Thirty-fourth Amendment of the Constitution of Ireland

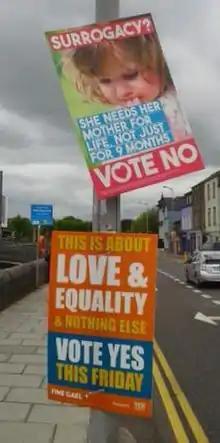
The "No" campaign raised surrogacy as an issue in the campaign, as on the upper poster by Mothers and Fathers Matter. The "Yes" campaign claimed this was irrelevant, as on the lower poster by Fine Gael.

Two referendums were held on 22 May 2015, on the marriage bill and another constitutional amendment, to reduce the age of candidacy for the presidency. Referendums need a simple majority of the votes cast to pass. A Dáil by-election in Carlow–Kilkenny was held on the same day.